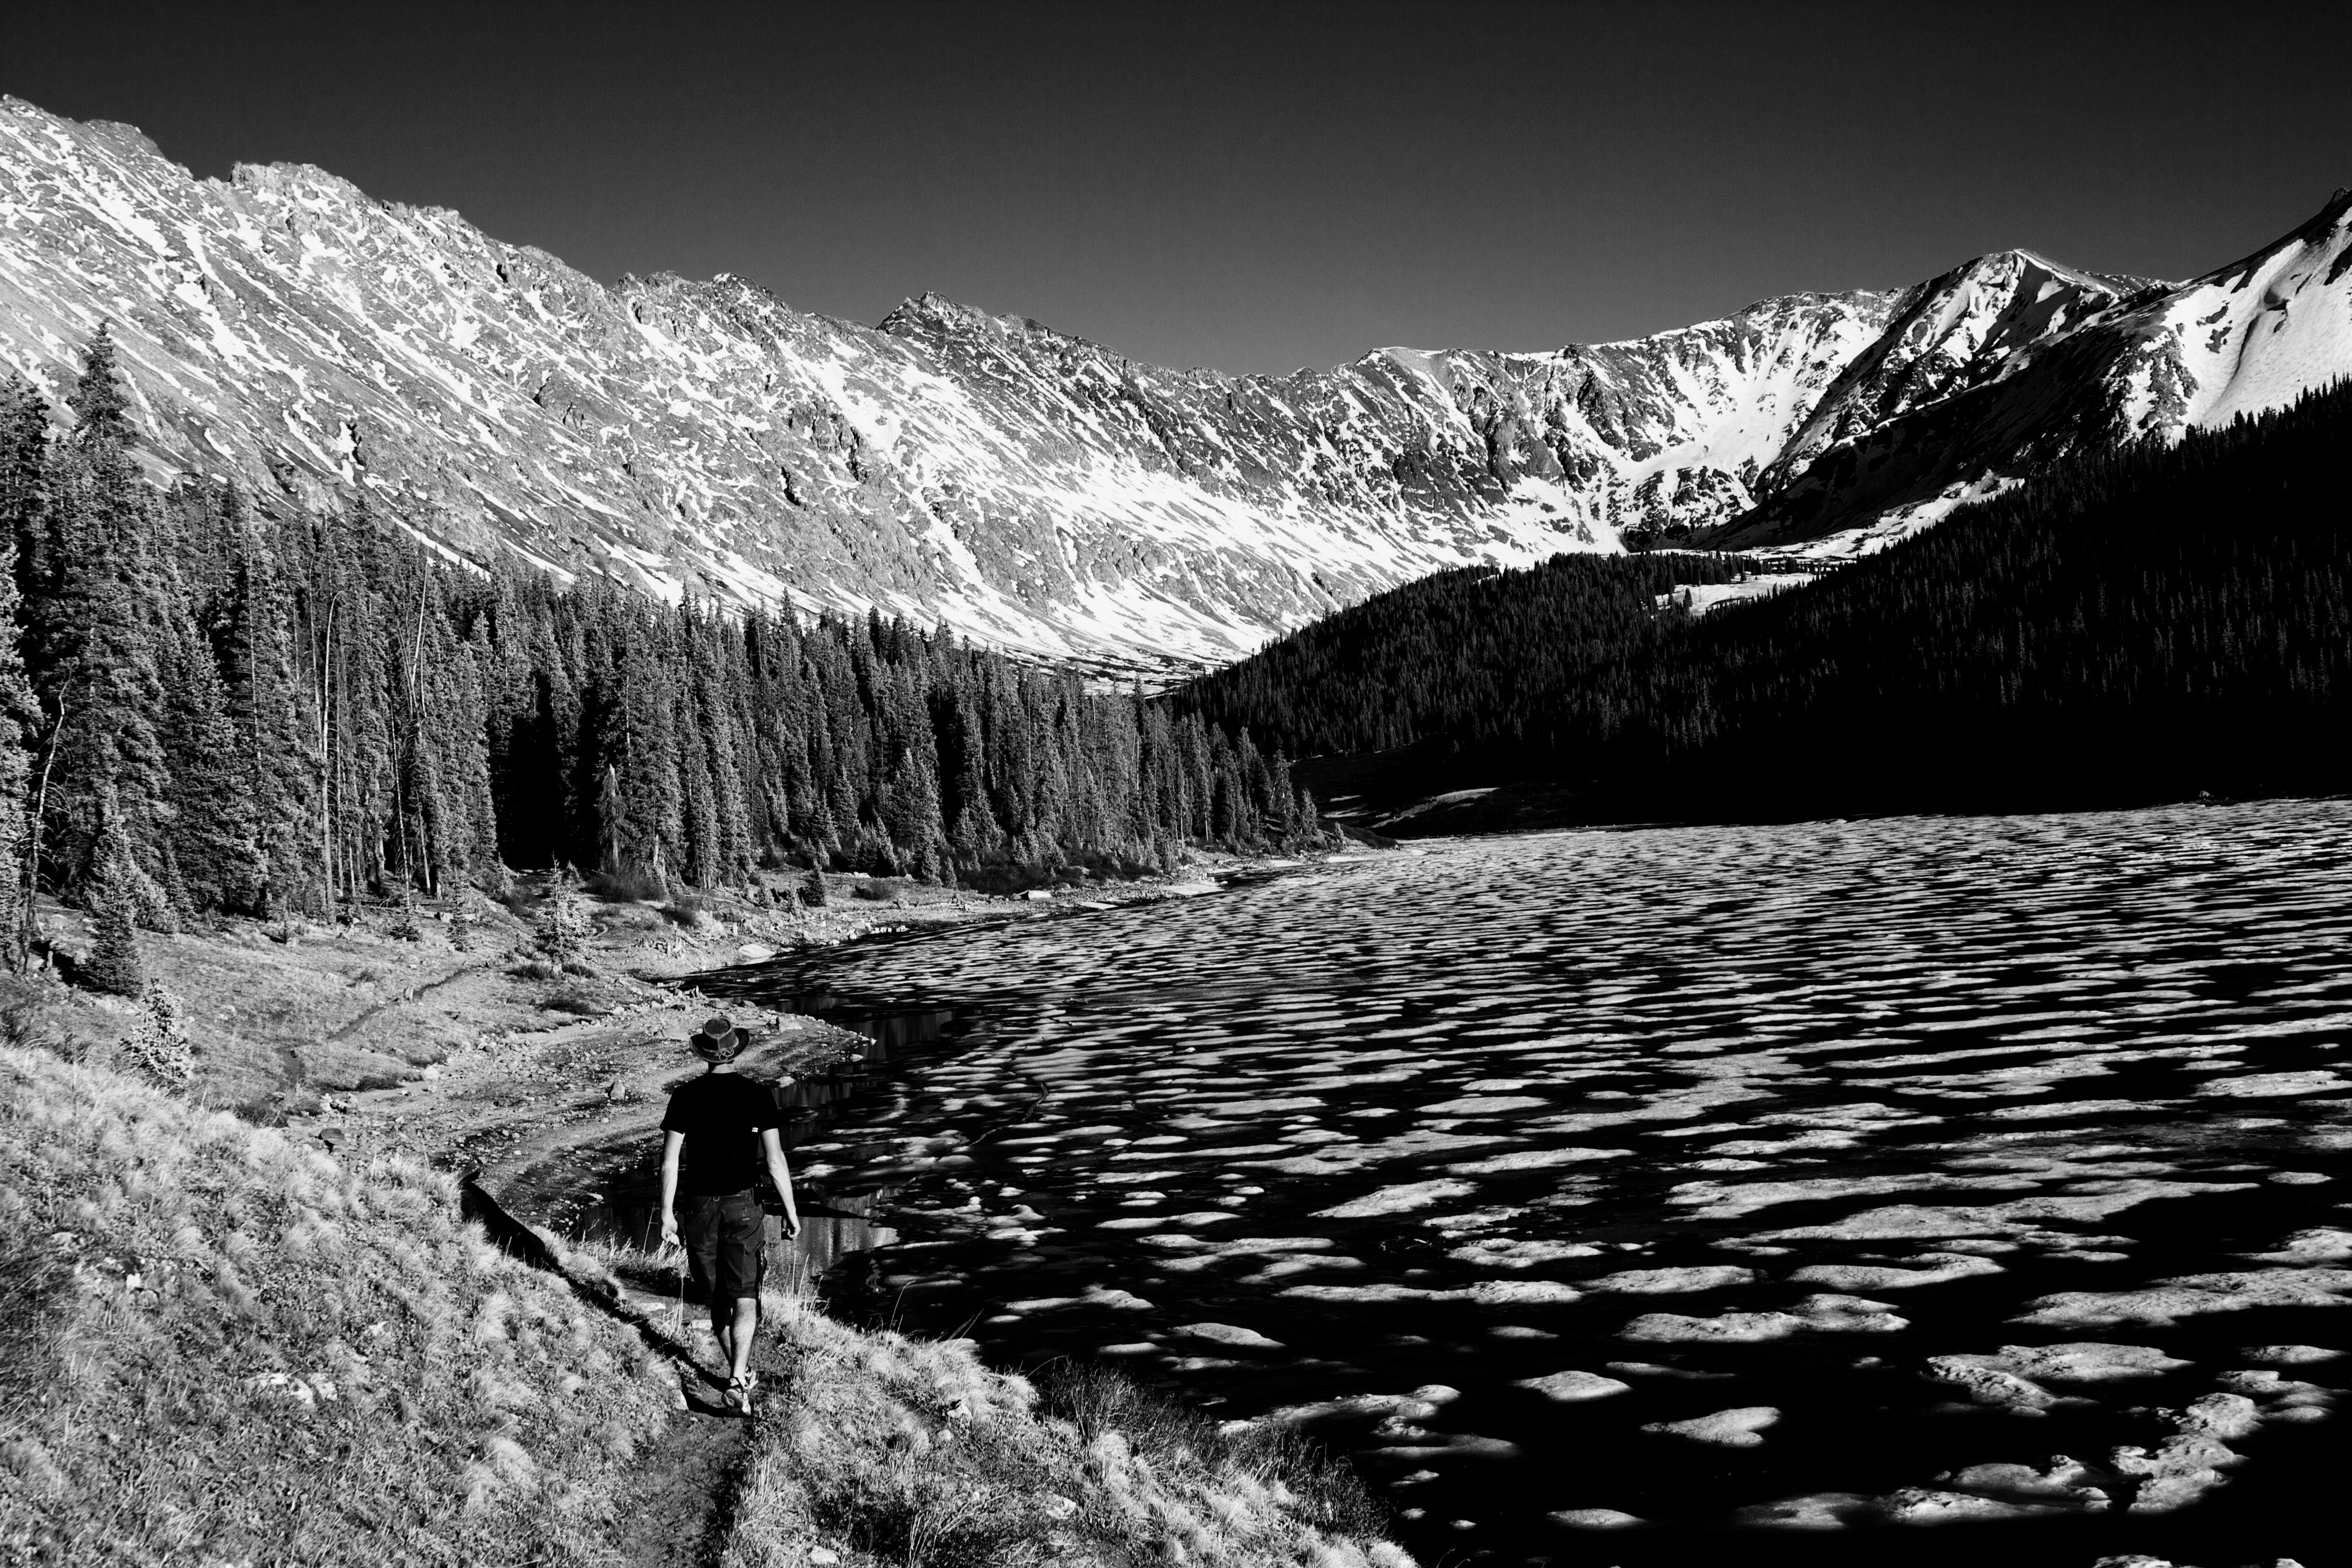
landscape, nature, wilderness, mountain, snow, black and white, hiking, lake, valley, mountain range, reflection, canon, dam, reservoir, monochrome, summit, bw, blackandwhite, eos, colorado, mountains, selfportrait, canon7d, 7d, county, mywinners, infrared, landform, selfcentered, monochrome photography, geographical feature, mountainous landforms, glacial landform